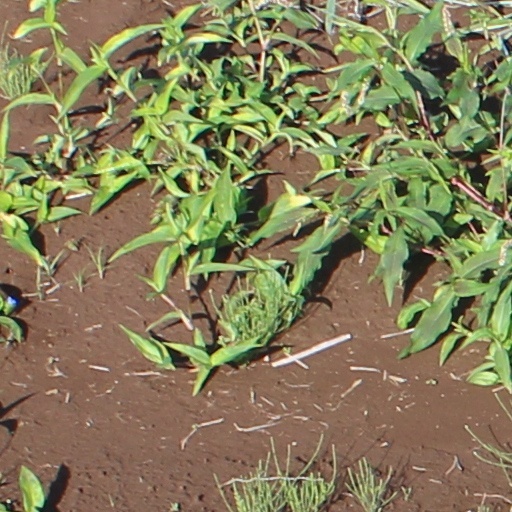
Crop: wheat